Islam in Africa

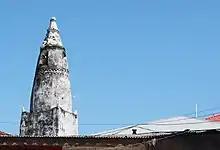
Minaret of the Malindi Mosque in Stone Town, Zanzibar

Islam was introduced to the northern Somali coast early on from the Arabian peninsula, shortly after the hijra. Zeila's two-mihrab Masjid al-Qiblatayn dates to the 7th century, and is the oldest mosque in the city. In the late 9th century, Al-Yaqubi wrote that Muslims were living along the northern Somali seaboard. He also mentioned that the Adal kingdom had its capital in the city, suggesting that the Adal Sultanate with Zeila as its headquarters dates back to at least the 9th or 10th century. According to I.M. Lewis, the polity was governed by local dynasties, who also ruled over the similarly-established Sultanate of Mogadishu in the littoral Benadir region to the south. Adal's history from this founding period forth would be characterized by a succession of battles with neighboring Abyssinia.